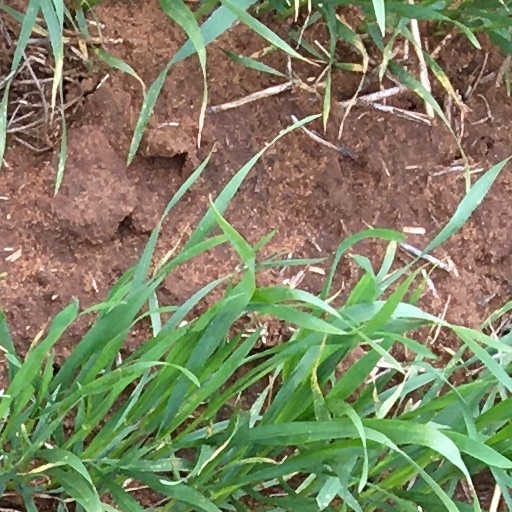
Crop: wheat